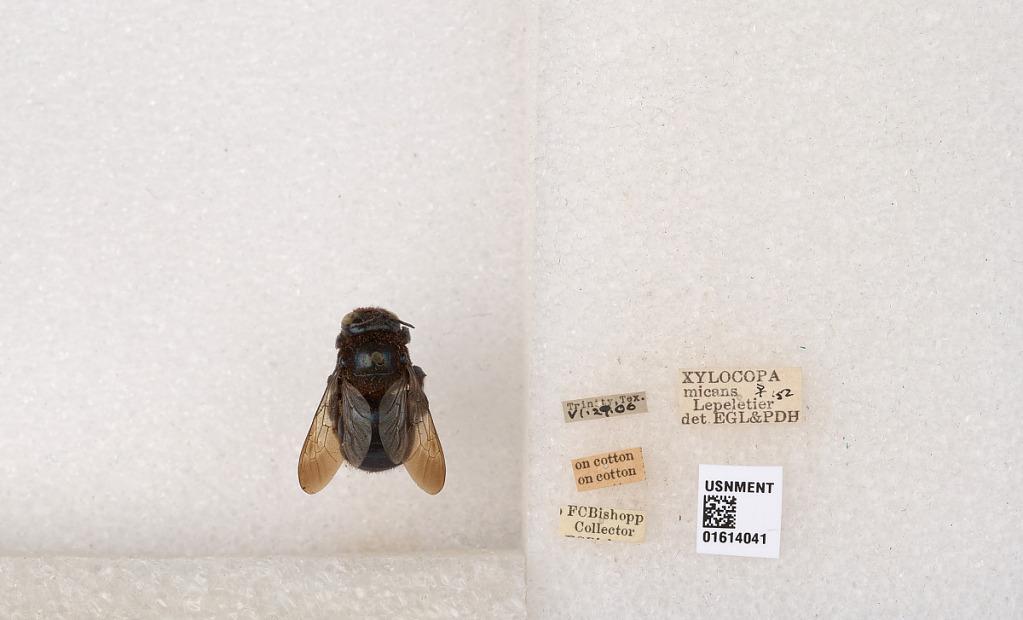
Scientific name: Xylocopa (Schonnherria) micans Lepeletier
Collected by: F. Bishopp
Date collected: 1900-6-29
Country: United States
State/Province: Texas
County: Trinity
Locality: Trinity
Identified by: Hurd, P. D.